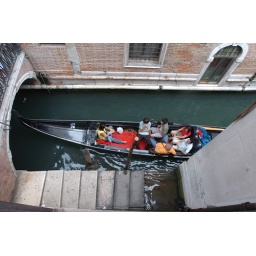
Gondola - taken from the bathroom window in a restaurant